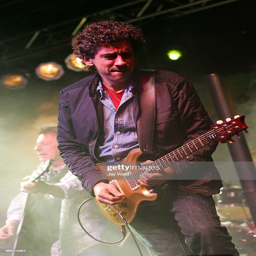
person performs in concert with country artist at festival .